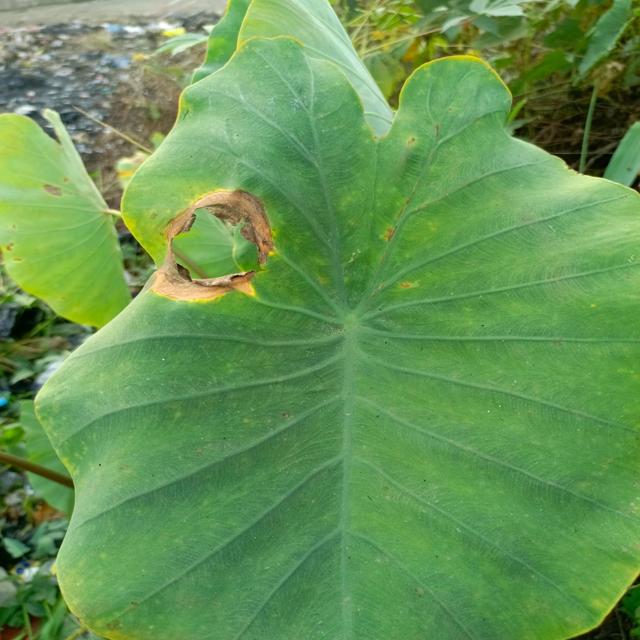
Label: Mid_Blight